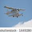
Label: airplane